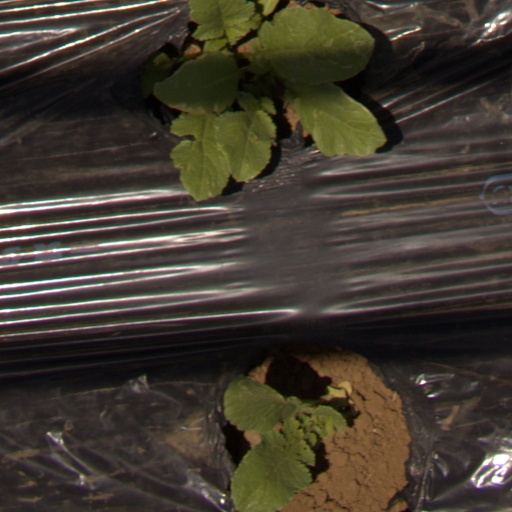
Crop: Jerusalem artichoke